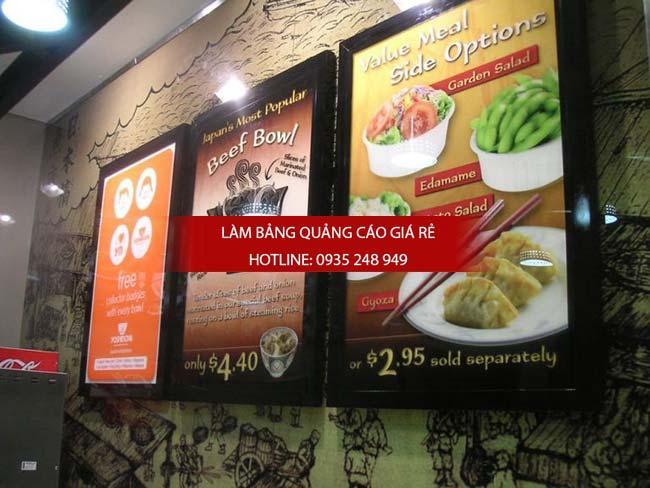
có ba bức ảnh được treo gần nhau trên một bức tường